Belarusian State Technological University

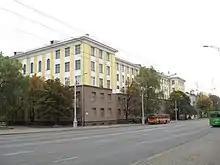
Belarusian State Technological University

Belarusian State Technological University is a university in Minsk, Belarus specialized in engineering and technology. It was established in Gomel in 1930 as the Forestry Institute. In 1941, it was evacuated to Sverdlovsk, now Yekaterinburg. Returned to Gomel in 1944, but in 1946 relocated to Minsk as the Belarusian Institute of Technology.